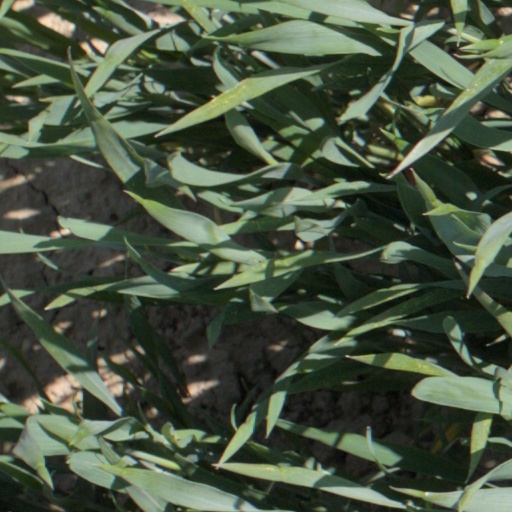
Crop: wheat